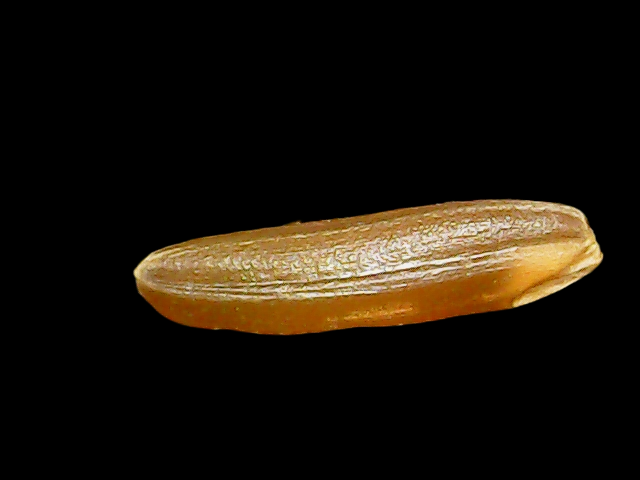
Rice variety: Binadhan20